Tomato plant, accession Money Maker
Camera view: vertical (180 deg); turntable rotation: 30 degrees
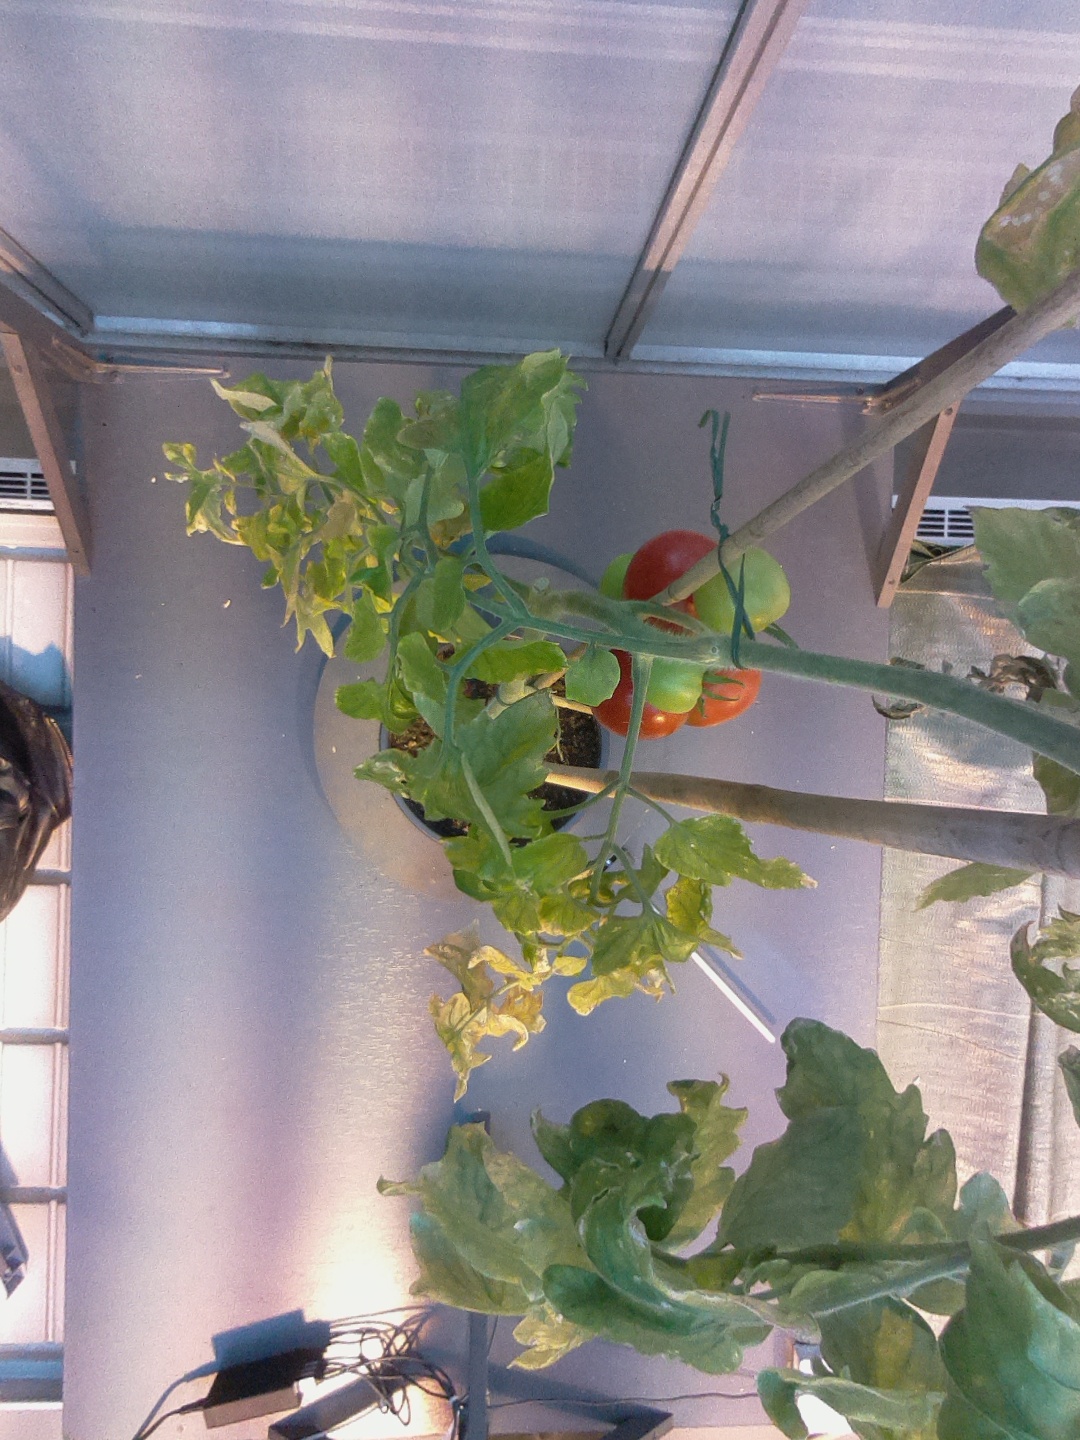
BBCH growth stage 84: 40%-50% of fruits show typical fully ripe color